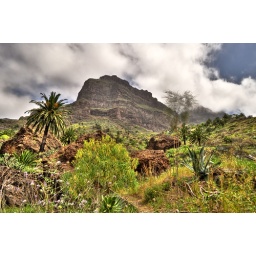
Masca is a small mountain village located in Buenavista del Norte on a small mountain road named Masca.